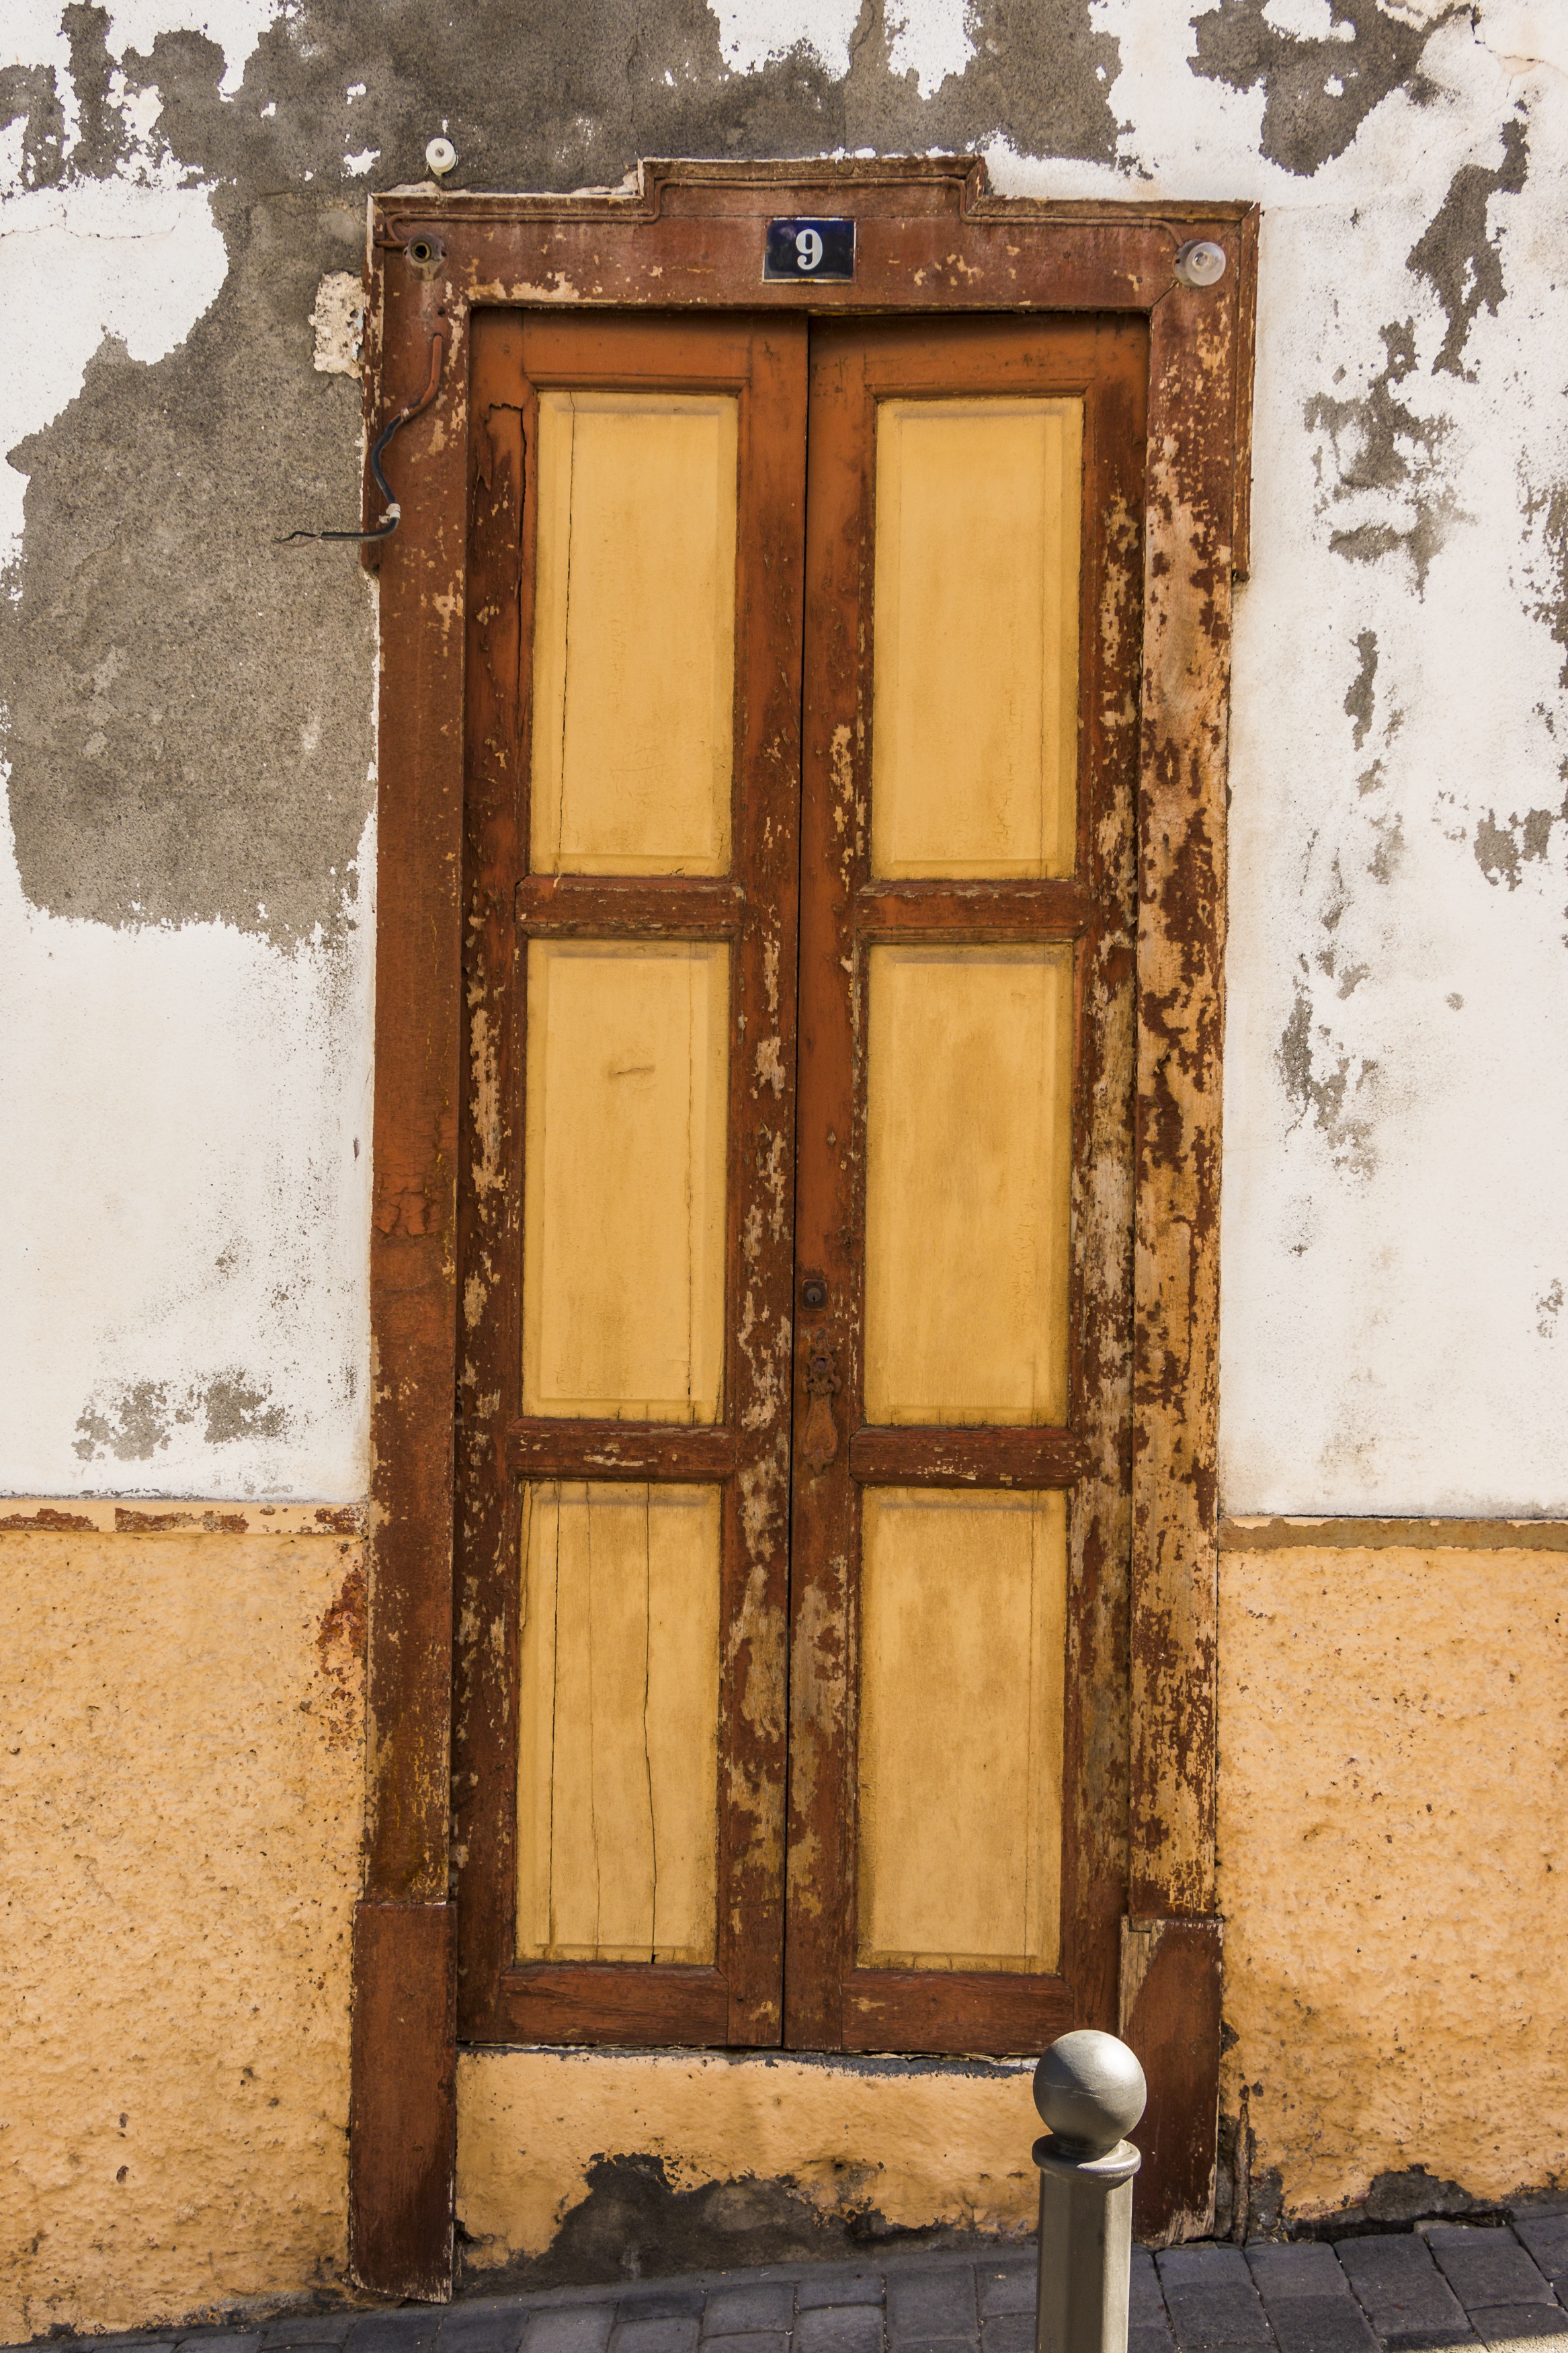
wood, window, old, wall, facade, gate, door, goal, front door, input, house entrance, old door, house facade